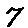
Label: 7